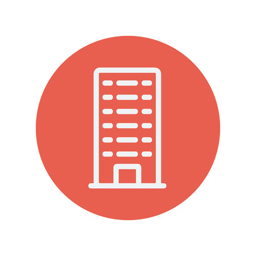
office building thin line icon for web and mobile minimalistic flat design .